Auriscalpium vulgare

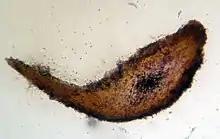
Microscopy image of a tooth at 100x magnification, stained with Melzer's reagent

In deposit, the spores are white. Viewed under a light microscope, the spores appear hyaline (translucent), covered with minute wart-like bumps, and are spherical or nearly so, with dimensions of 4.6–5.5 by 4–5 μm. They are amyloid (reacting to Melzer's reagent) and cyanophilous (staining in methyl blue). The basidia (spore-bearing cells of the hymenium) are four-spored with basal clamps, and measure 15–24 by 3–4 μm, and sterigmata (extensions of the basidia that bear the spores) are swollen at the base and roughly 3 μm long. The hyphal system is dimitic, comprising both generative (undifferentiated) and skeletal (structural) hyphae. The thin-walled generative hyphae are hyaline, and have clamp connections; the thick-walled skeletal hyphae are thicker overall and lack such connections. The cortex (the tougher outer layer of flesh) is made of parallel unbranched generative hyphae that are brown, thick-walled, clumped together, and frequently clamped. The internal flesh is made of interwoven generative and skeletal hyphae. Gloeoplerous hyphae (containing oily or granular contents) are also present, protruding into the hymenium as club-like or sharp-pointed gloeocystidia.